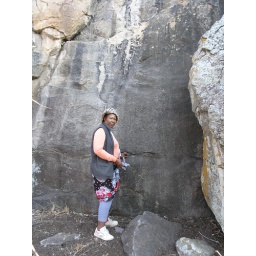
The red stone in the rock-face